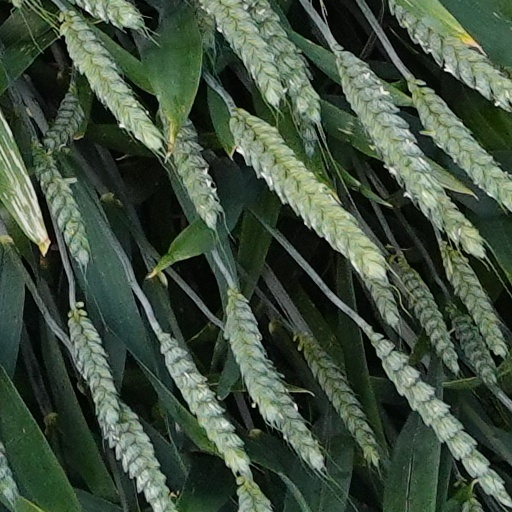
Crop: wheat